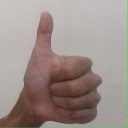
अक्षर: थ